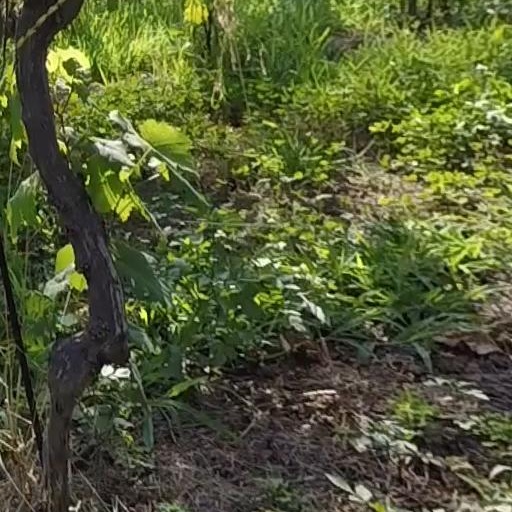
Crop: grape